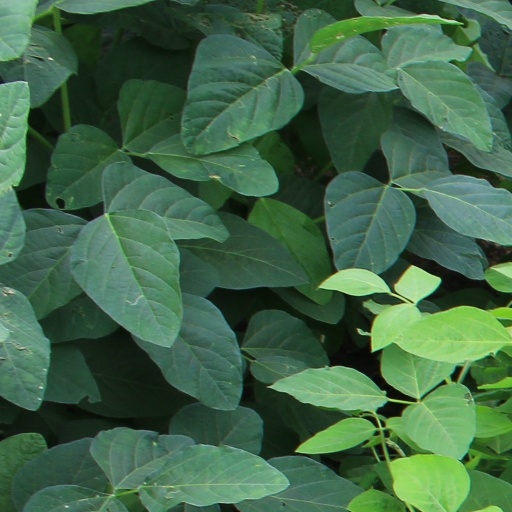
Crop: soybean